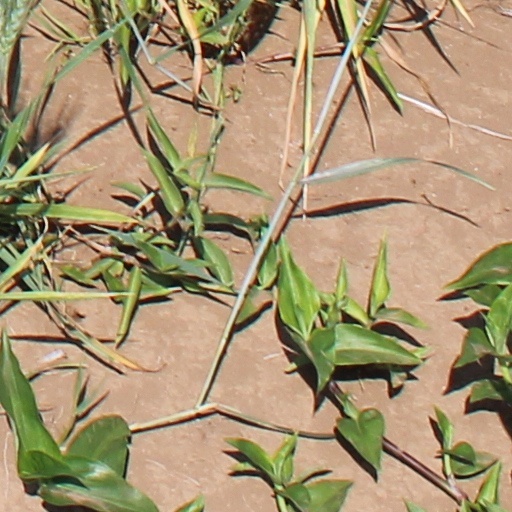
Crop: wheat